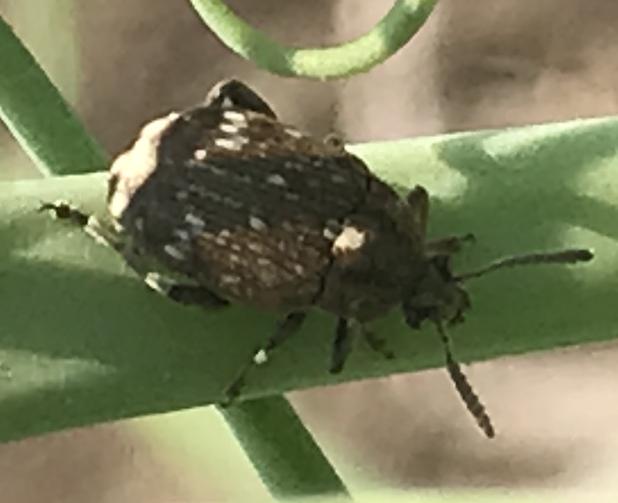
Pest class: pea_weevil